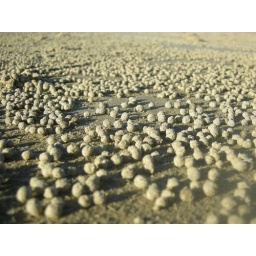
tiny balls of sand left by little sand crabs carpet the beach at low tide.